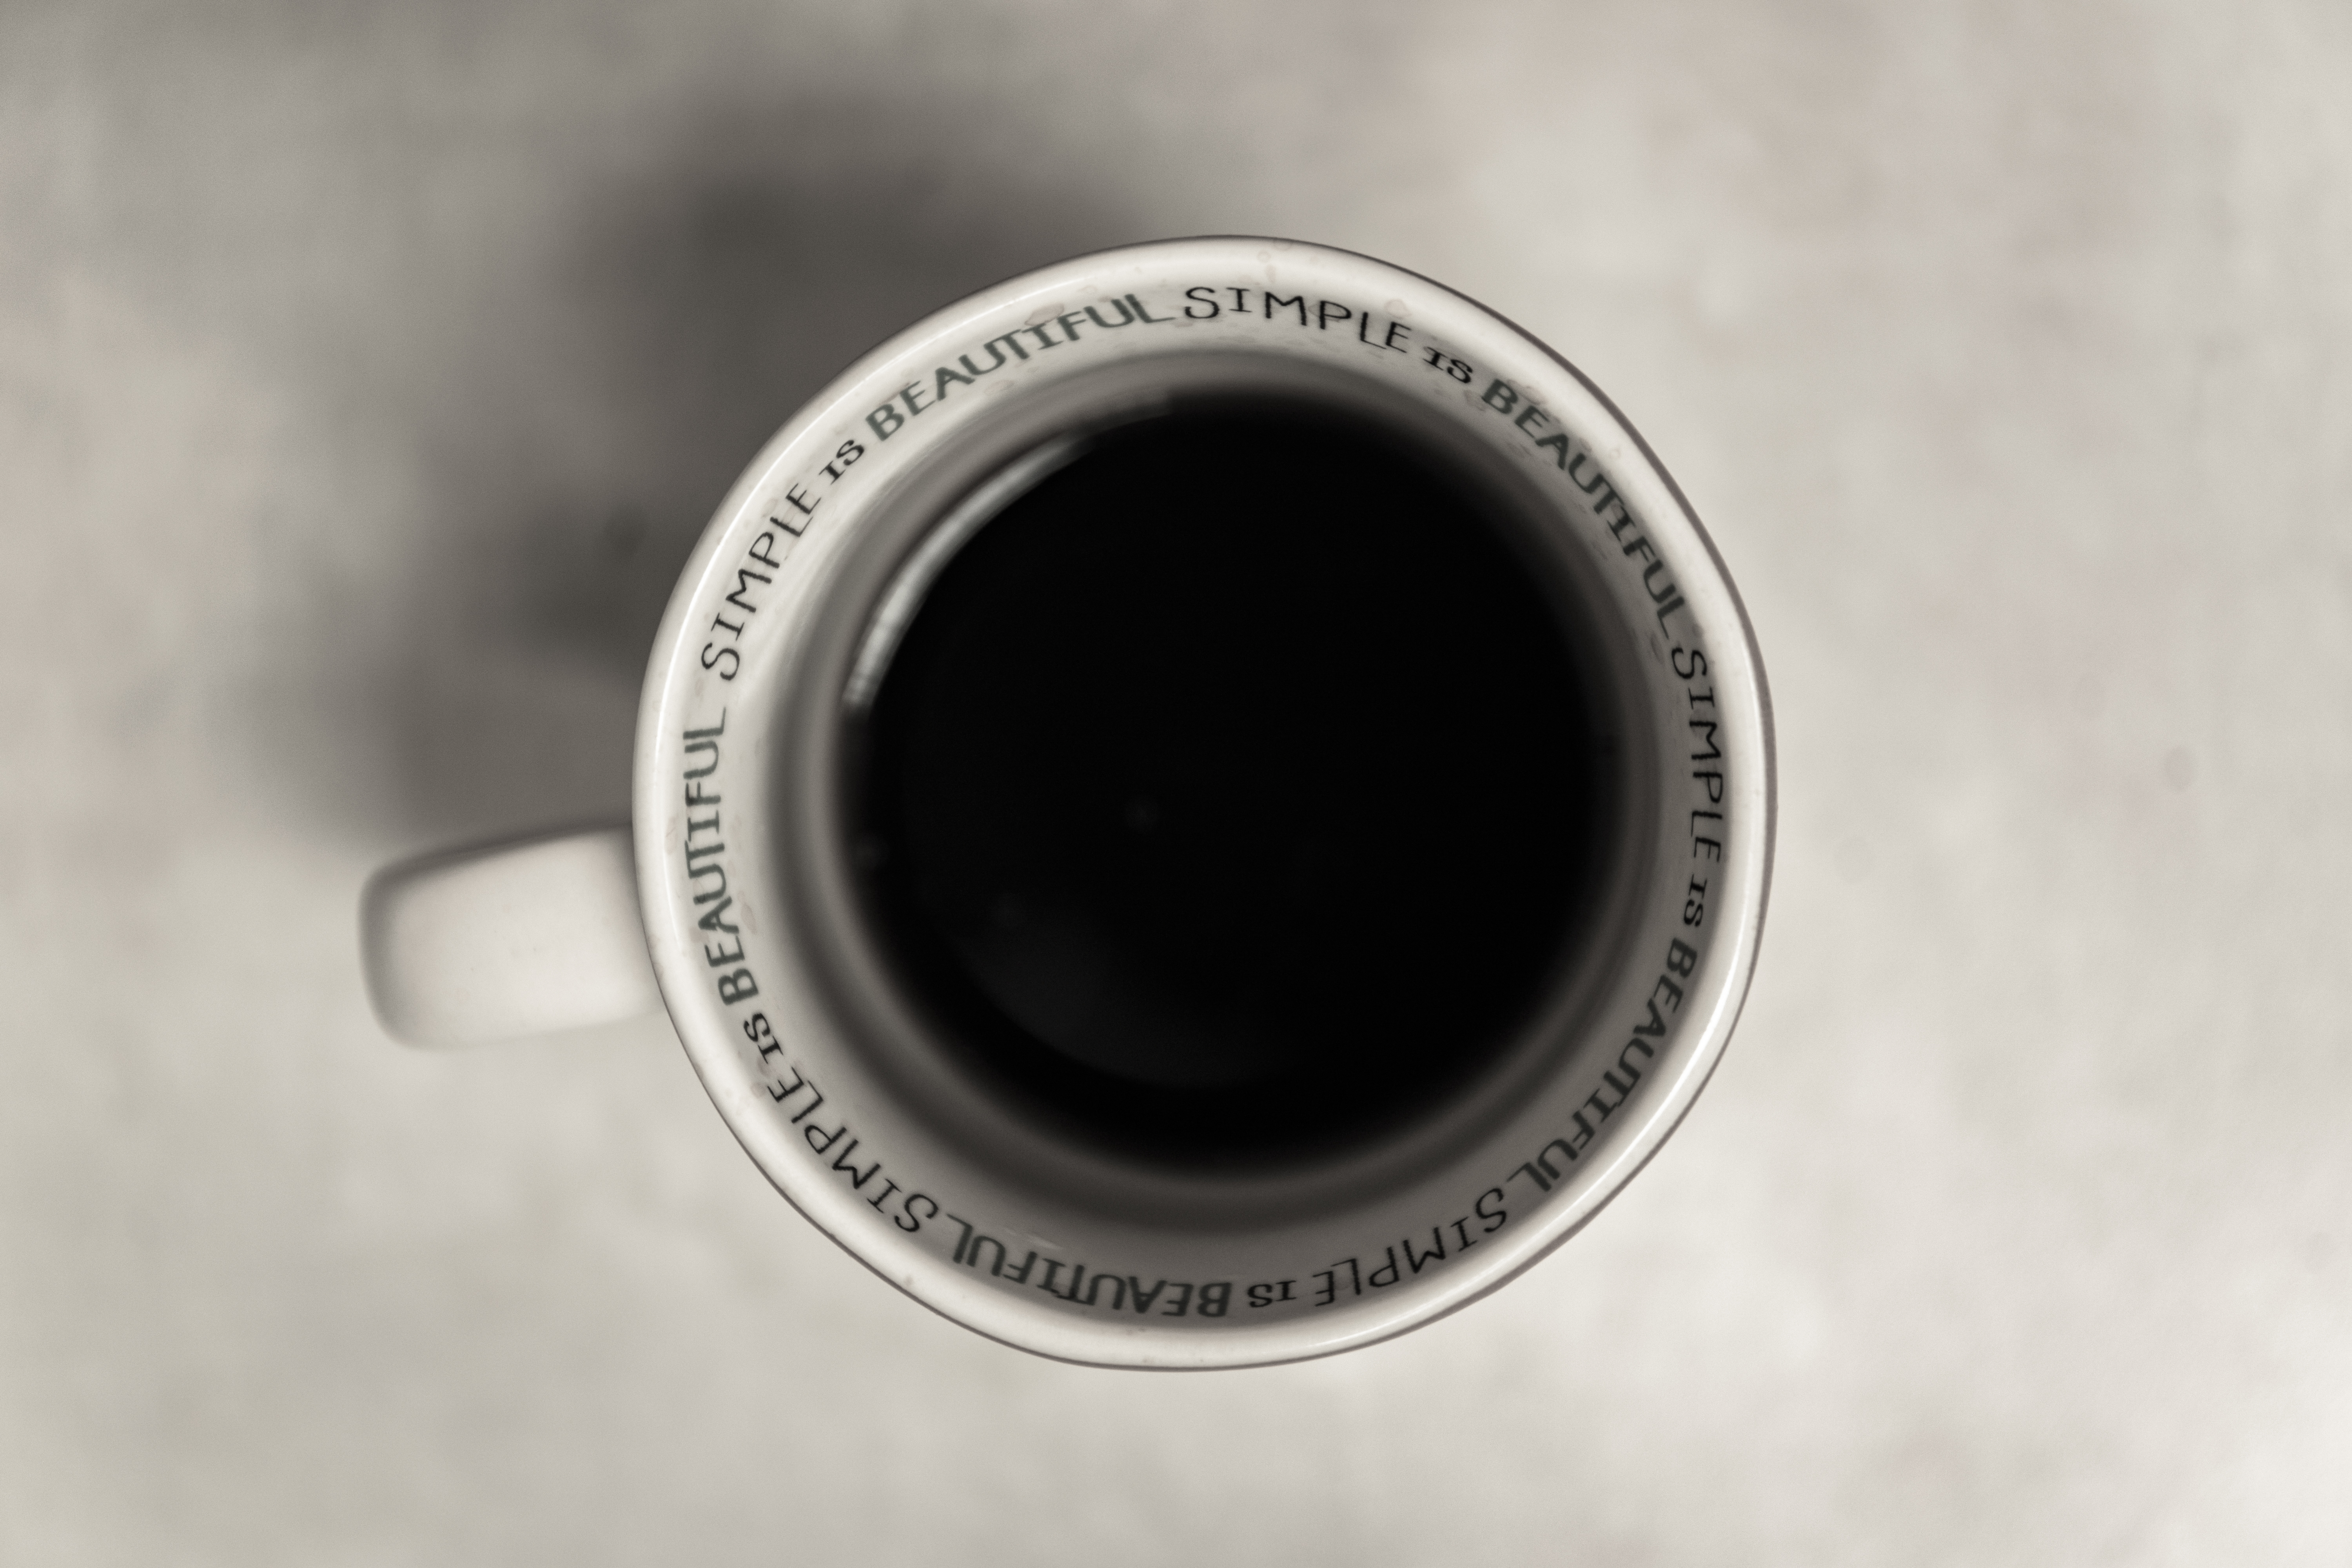
coffee, black and white, white, photography, wheel, cup, lens, drink, black, mug, coffee cup, circle, close up, human body, product, caffeine, eye, organ, camera lens, shape, cameras optics